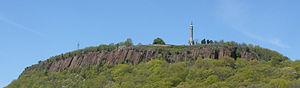
Metacomet Ridge est une longue arête rocheuse des Appalaches traversant sur 170 kilomètres de long l'État américain du Connecticut du sud au nord, jusqu'à celui du Massachusetts où elle culmine à 387 mètres d'altitude au mont Toby. Elle est composée de plusieurs chaînons et sommets isolés, seulement entrecoupés par le cours de quelques fleuves et rivières. Ils sont constitués soit de roches magmatiques soit de sédimentaires dont l'origine remonte à 200 millions d'années environ, par l'alternance d'émissions de laves volcaniques dues à l'ouverture d'un rift dans la région et de phases d'érosion. Ces caractéristiques offrent un écosystème riche avec une faune et une flore variées.
East Rock est un chaînon situé dans l'État du Connecticut et faisant partie de Metacomet Ridge, une longue arête rocheuse des Appalaches qui traverse le sud de la Nouvelle-Angleterre sur 160 kilomètres de long. East Rock est une destination populaire pour la pratique de la randonnée pédestre, réputée pour ses hautes falaises, le panorama qu'elle offre, son microclimat ainsi que sa faune et sa flore variées.